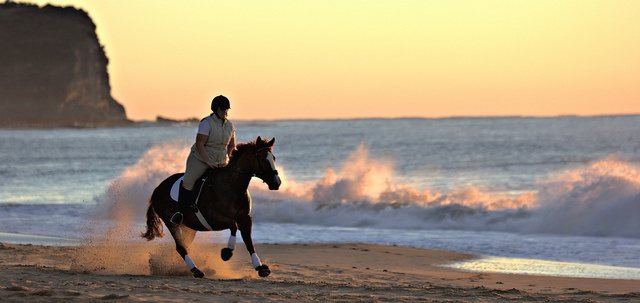
A man wearing riding gear rides a horse through the the beach
there is a woman riding a horse down the beach
Man riding a horse along the beach with waves in the water.
A man is riding a horse on the beach.
A horse that is standing in the sand.